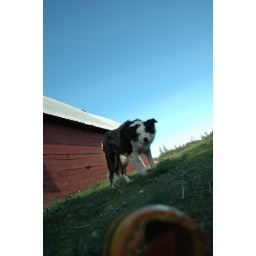
and the dog is by a barn and the barn is by a camera and the camera is by me and...         ......you get the ideaSurprisingly there is no editing in this photo.